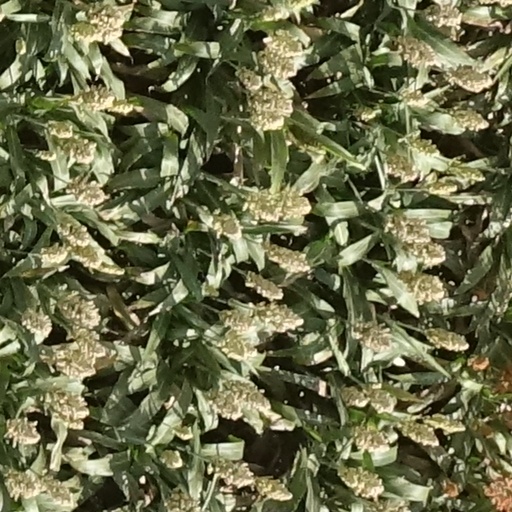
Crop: sorghum